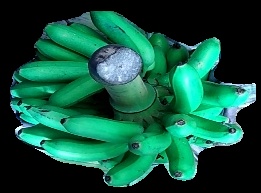
Variety: rasbale
Grade: grade1